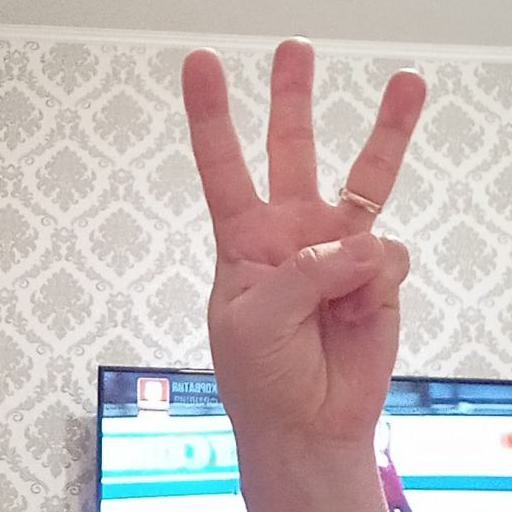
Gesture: three